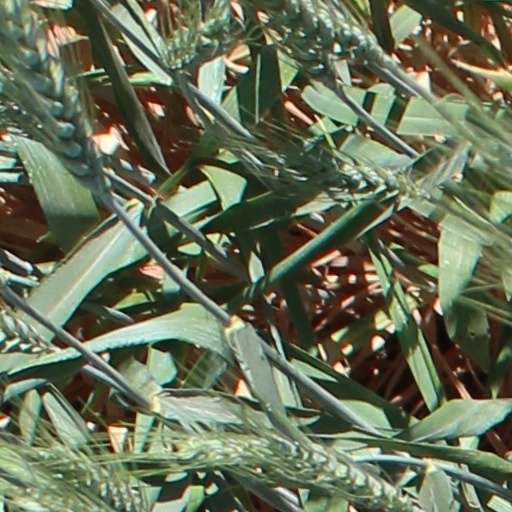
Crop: wheat